James H. Kasler

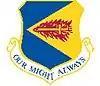
355th Tactical Fighter Wing

Kasler was deployed directly to Southeast Asia. He served as an F-105 pilot with the 354th Tactical Fighter Squadron of 355th Tactical Fighter Wing at Takhli Royal Thai Air Force Base at Thailand, in February 1966. By August 1966, an article in Time Magazine labeled him "the hottest pilot" in Vietnam and his wingmates called him "a one-man Air Force".